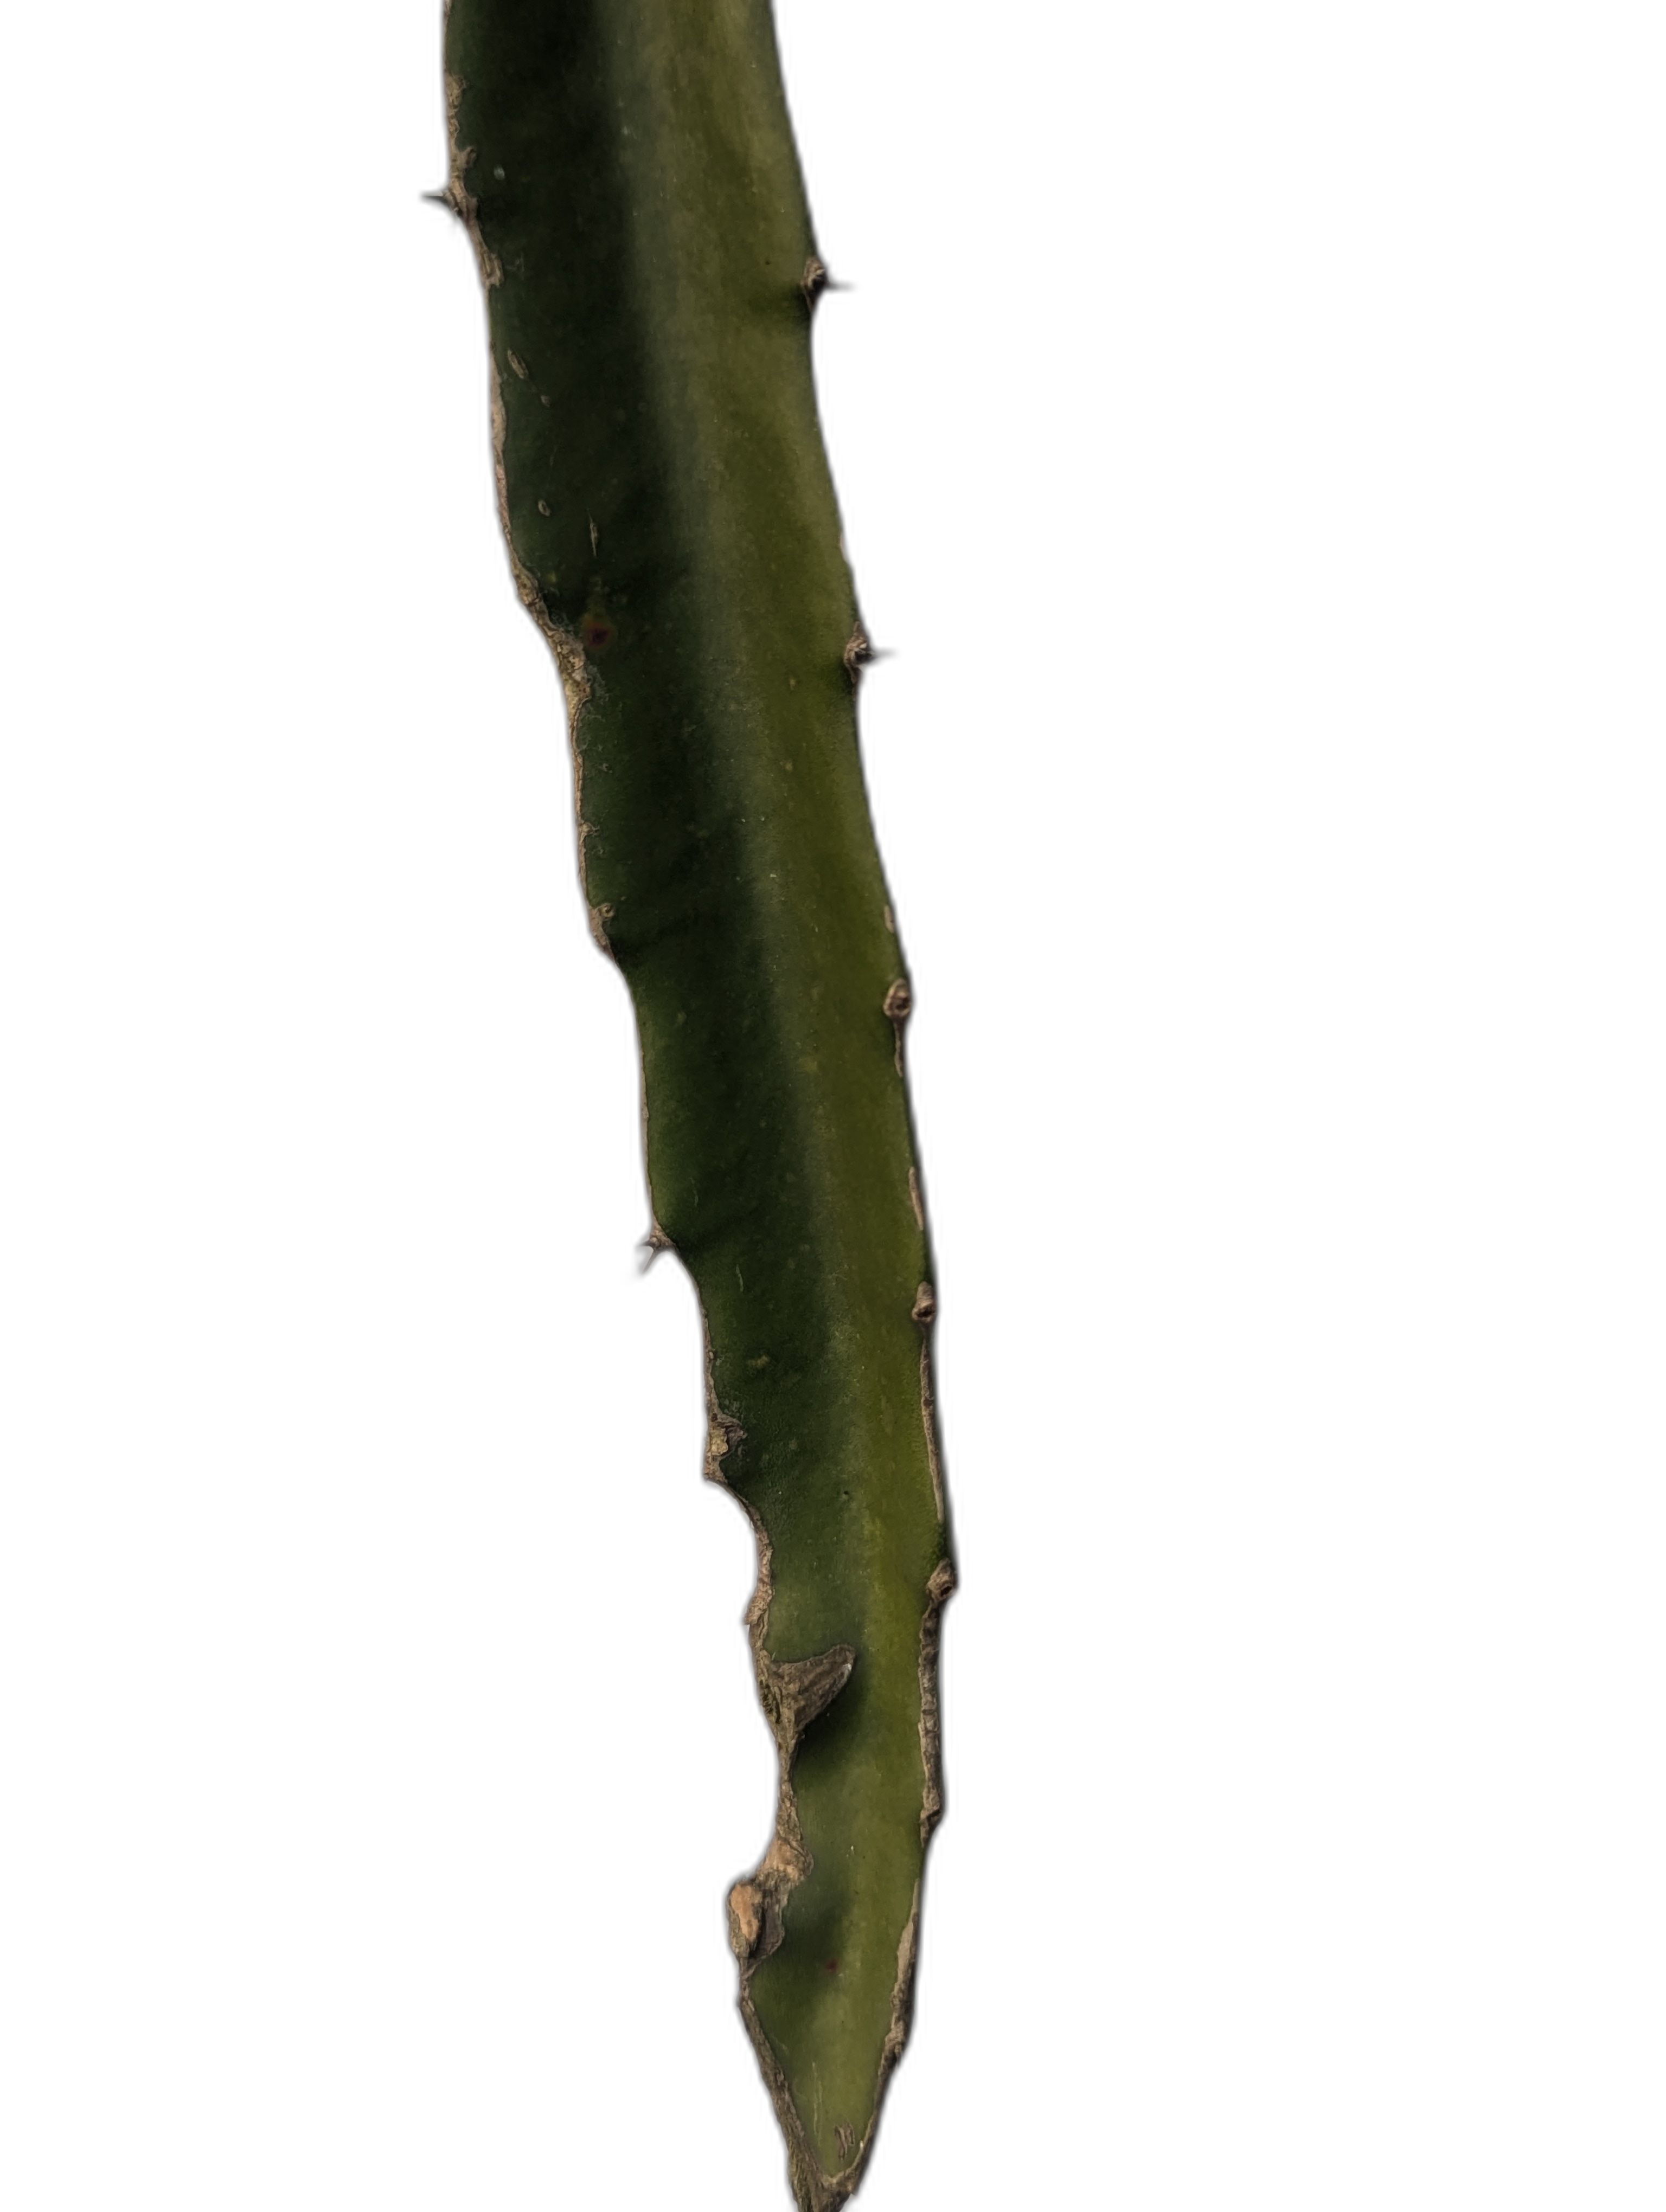
Label: Good leaf